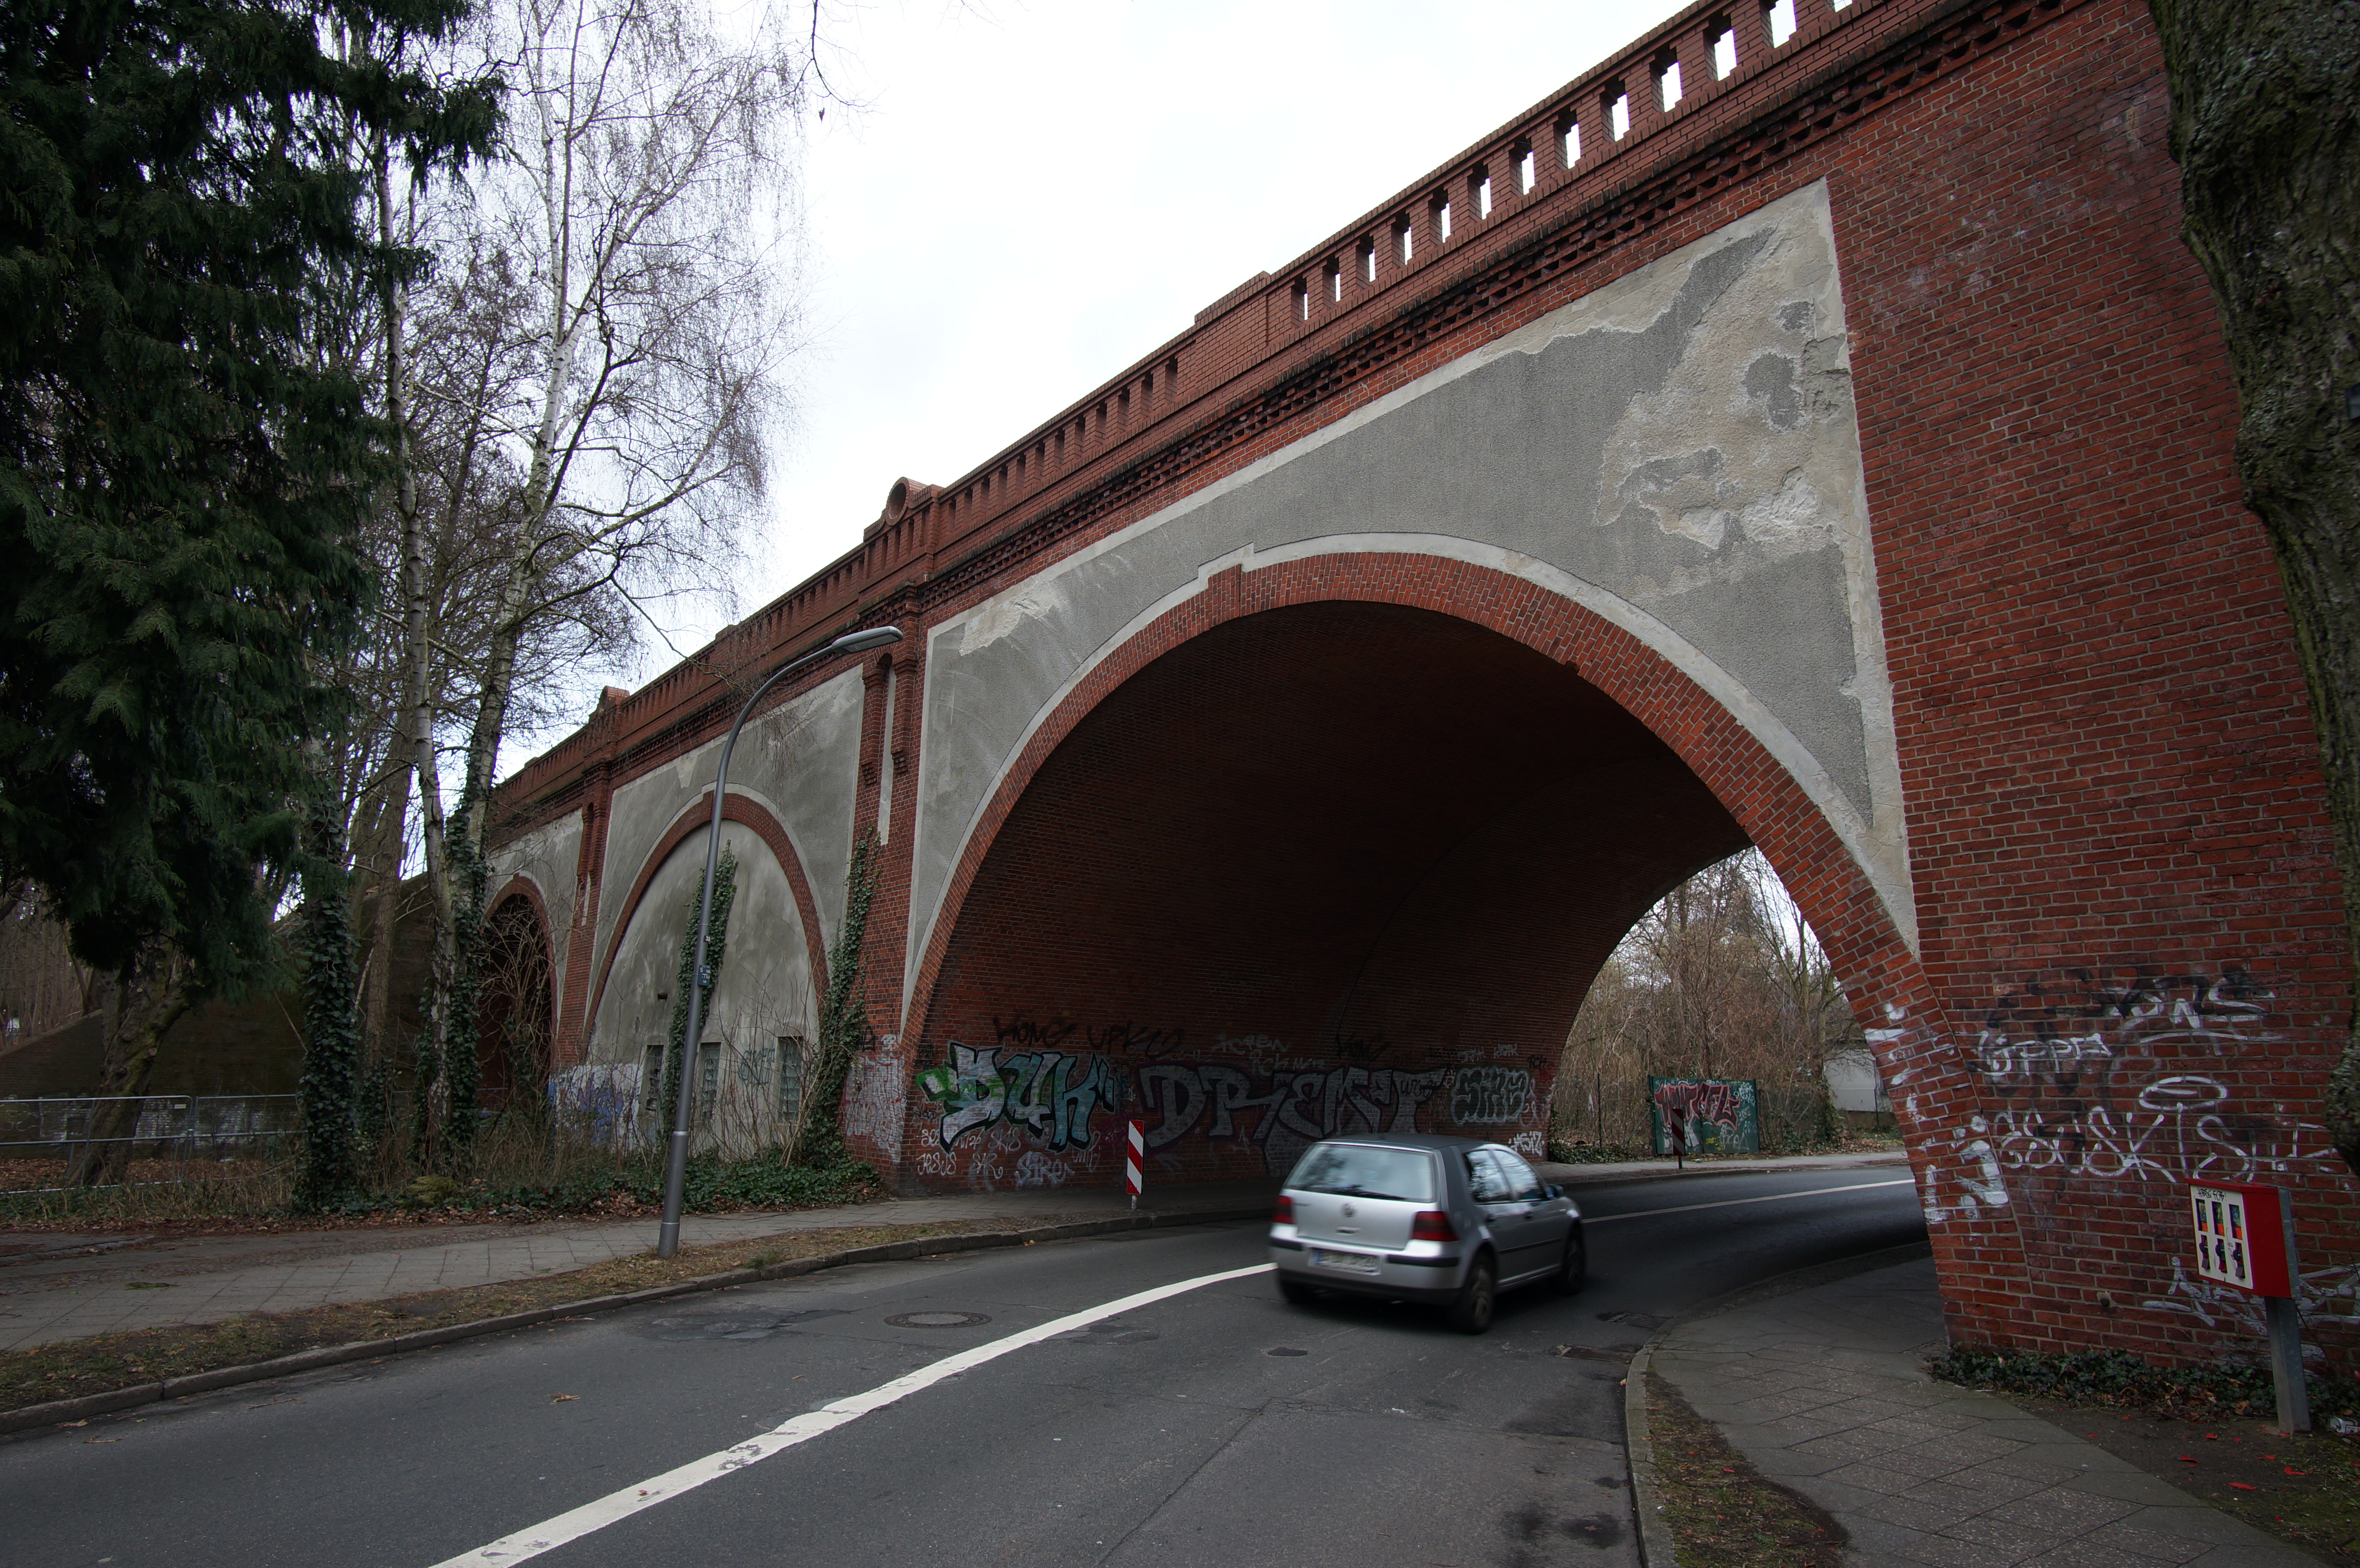
architecture, road, bridge, tunnel, transport, arch, lane, waterway, 2016, infrastructure, germany, deutschland, berlin, walimex, 12mm, samyang, sony, viaduct, nex, nex6, lenstagged, steffenzahn, samyang12mm, walimex12mm, guessedberlin, gwbepha, nonbuilding structure